Carl-Zeiss-Stiftung

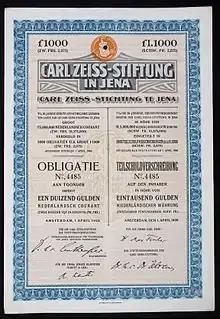
Bond of the Carl Zeiss-Stiftung, issued 1. April 1926

The Carl-Zeiss-Stiftung was founded by the German physicist and mathematician Ernst Abbe. He named it after his late business partner and friend Carl Zeiss, who died in 1888. The deed of foundation dates from May 19, 1889. On 21 May establishment of the foundation was approved by the Grand Duchy of Saxe-Weimar-Eisenach, making it a legal entity. Originally Abbe had intended to transfer his interests in the companies Carl Zeiss and Jenaer Glaswerk Schott & Genossen to the University of Jena, feeling that he had the University to thank for his rise to wealthy entrepreneur. He established the Ministerial Fund for Scientific Purposes in 1886 for this reason; through the fund, he annually donated substantial sums anonymously to the University. In addition, he financed the construction of a University Observatory in 1889 out of his private funds.